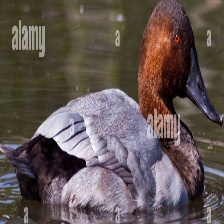
Species: CANVASBACK
Scientific name: AYTHYA VALISINERIA
ImageNet parent category: drake